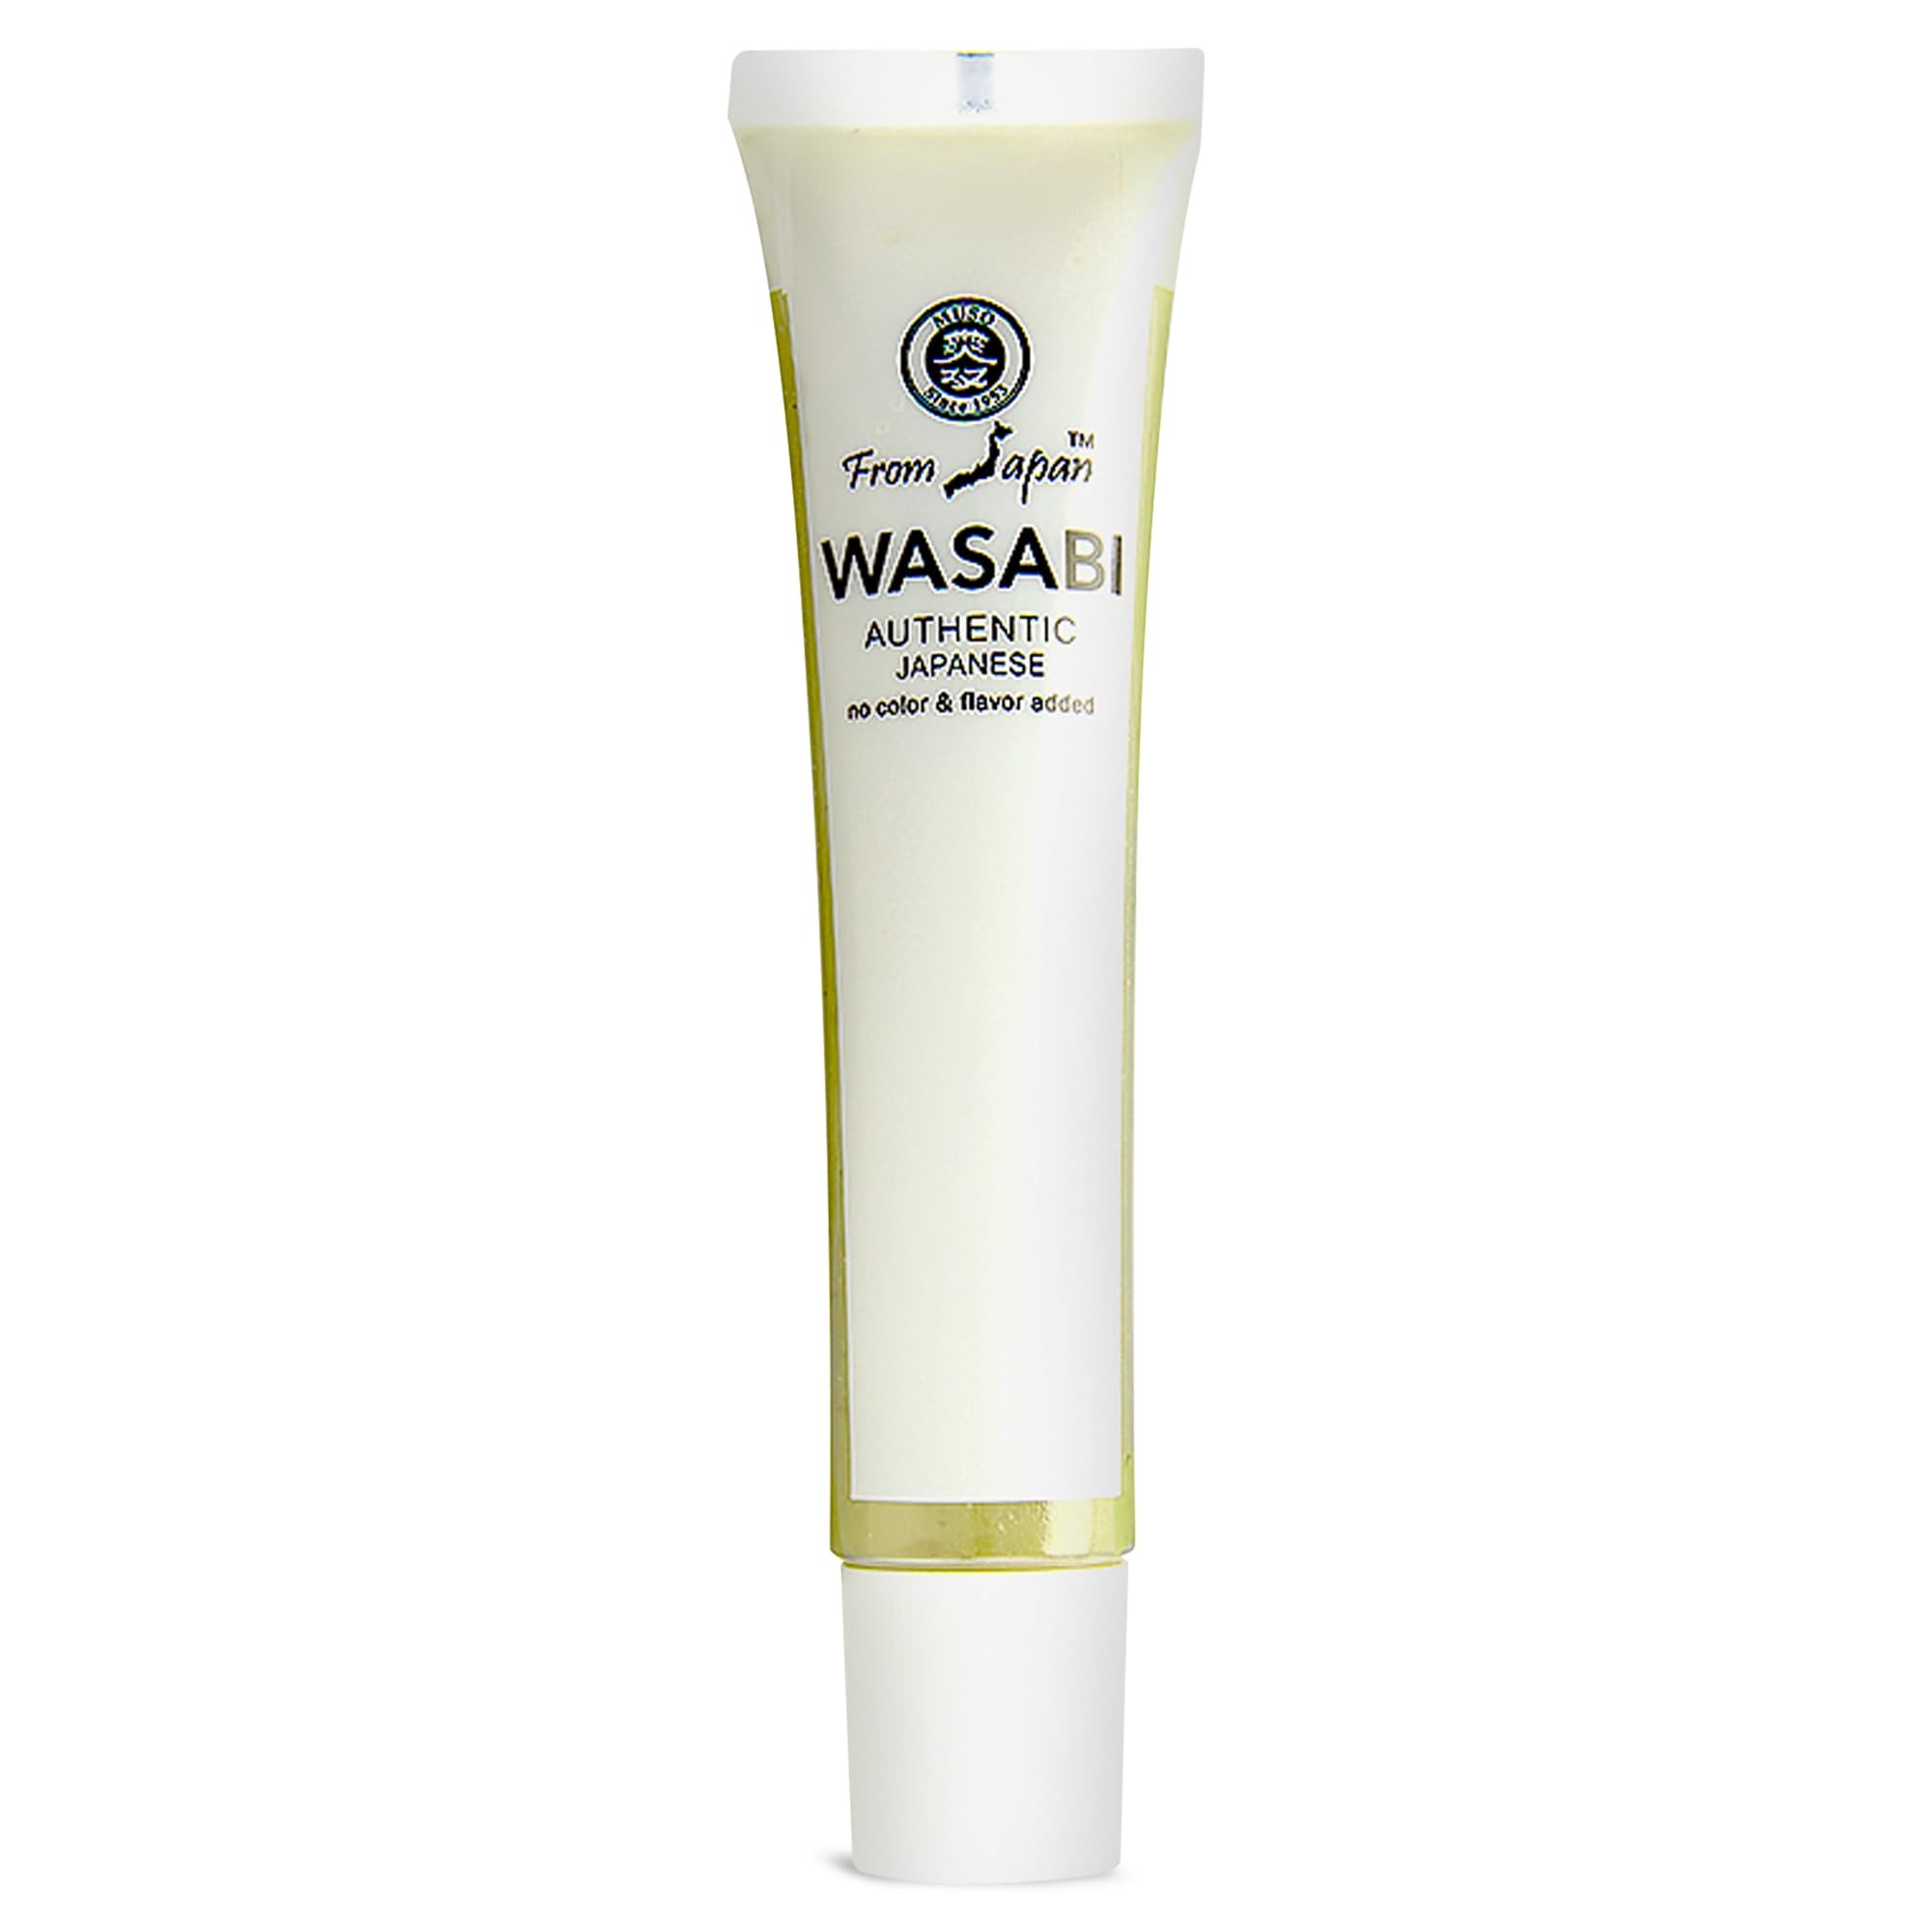
Item Name: Muso from Japan - Real Wasabi - Authentic Flavor, Vegan and Gluten-Free - 1.52 Ounce
Bullet Point 1: Vegan-Friendly Option: This wasabi paste is a delicious, plant-based condiment that aligns seamlessly with vegan preferences, making it an ideal choice for enhancing meals for everyone to enjoy.
Bullet Point 2: True Wasabi Experience: Unlike imitation wasabi, this paste is made from real wasabi root, offering a genuine taste that sushi lovers and culinary enthusiasts crave for an unforgettable dining experience.
Bullet Point 3: Easy to Use: The convenient tube packaging allows you to dispense just the right amount of wasabi, making it simple to incorporate into recipes or as a condiment for your favorite dishes without mess.
Bullet Point 4: Convenient 1.52 oz Tube: The easy-to-use tube design allows for precise application, making it a practical choice for both home chefs and professional kitchens looking to elevate their dishes effortlessly.
Bullet Point 5: Versatile Culinary Enhancer: This genuine wasabi paste is ideal for dipping, mixing, or adding to sauces, dressings, and marinades, providing an exciting kick to your culinary creations in various recipes.
Value: 1.5
Unit: Ounce

Price: 25.51